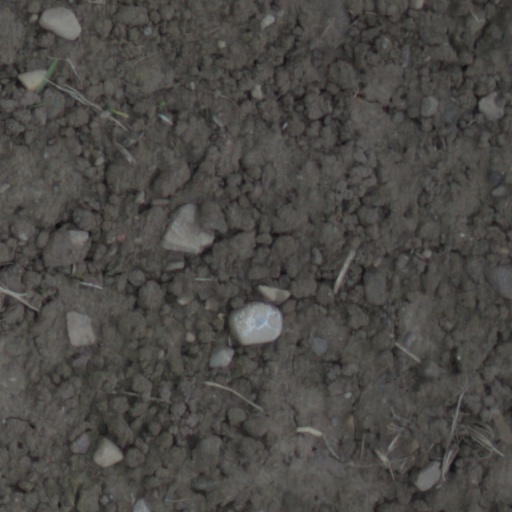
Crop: wheat